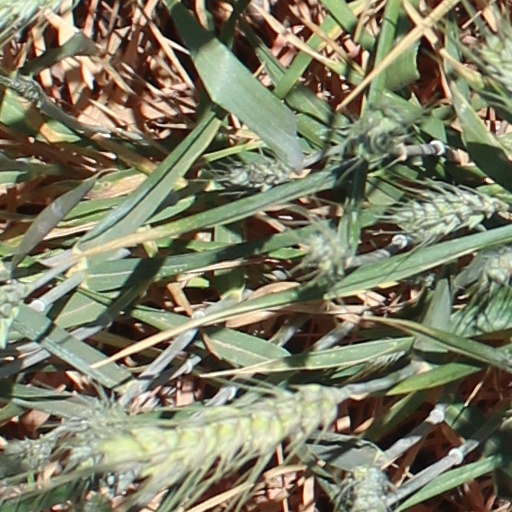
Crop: wheat